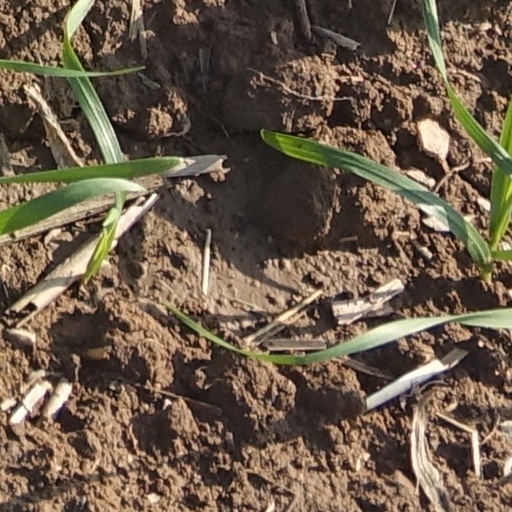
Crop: wheat